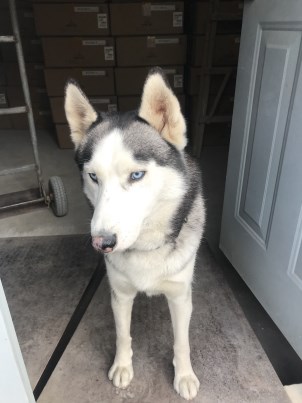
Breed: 1160-n000003-Siberian_husky